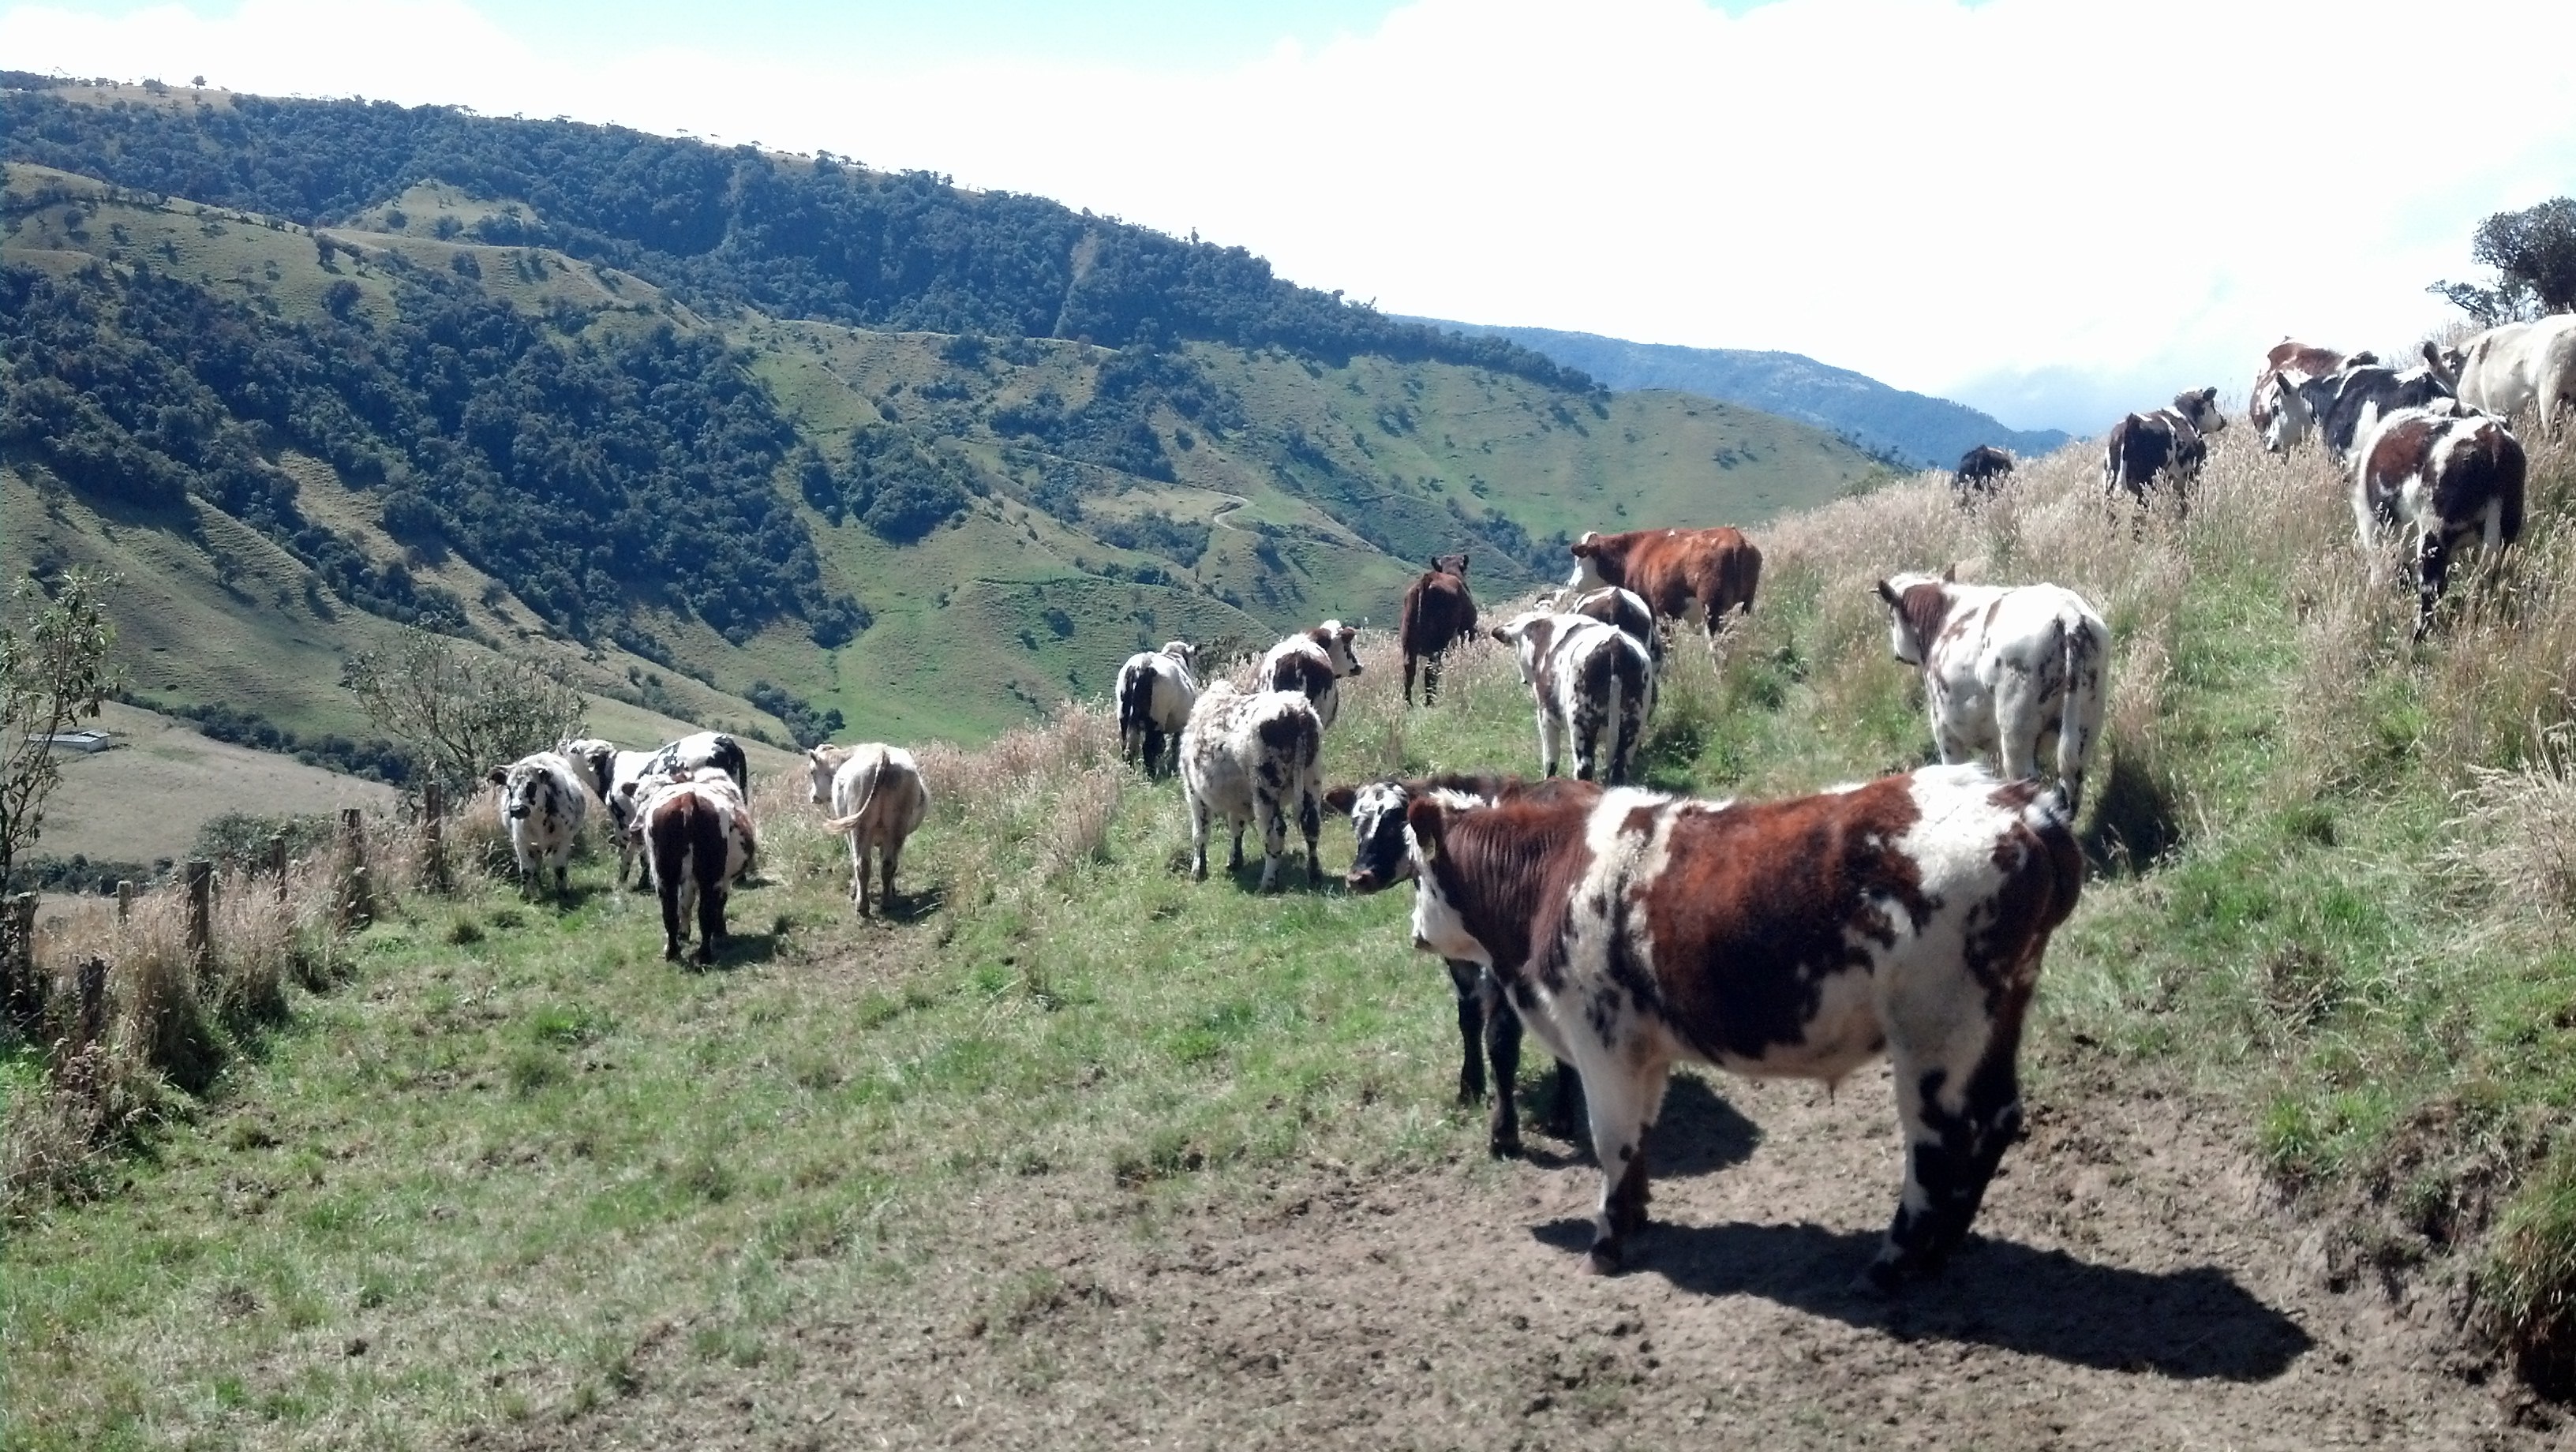
meadow, herd, pasture, grazing, ranch, grassland, ecosystem, pack animal, trail riding, cattle like mammal